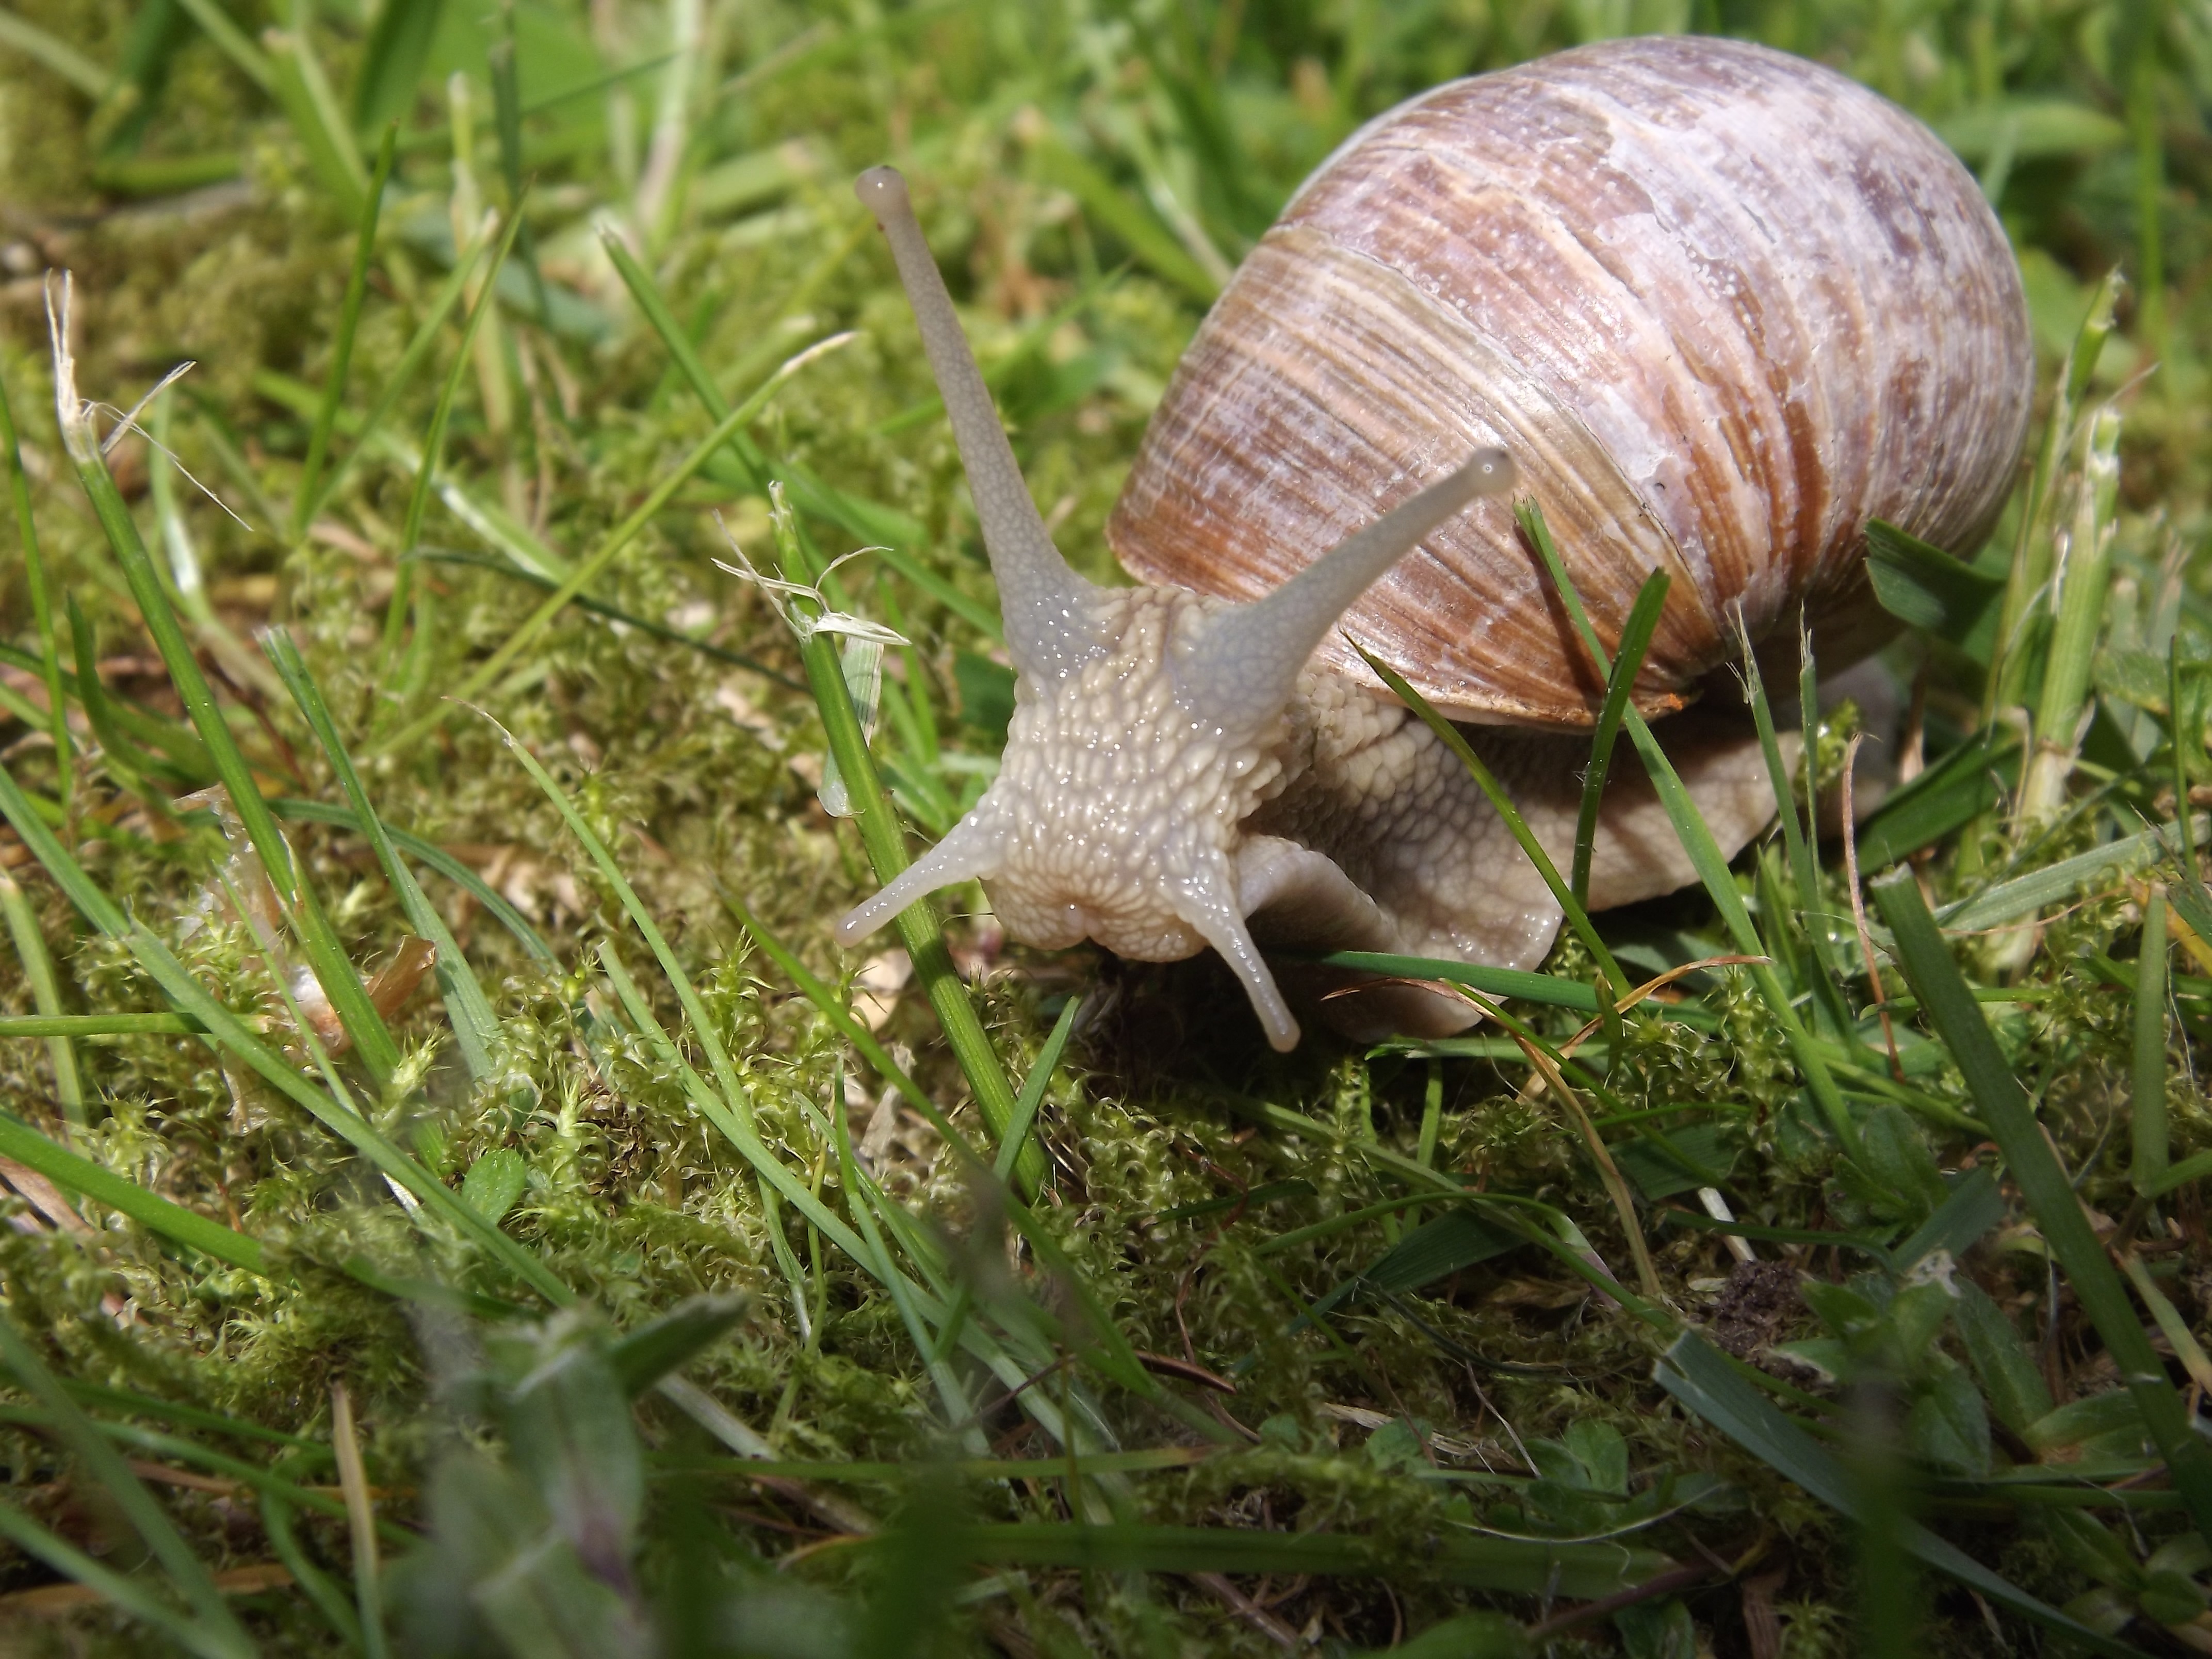
grass, prairie, wildlife, fauna, shell, invertebrate, mollusk, snail, macro photography, snails and slugs